Olivier Giscard d'Estaing

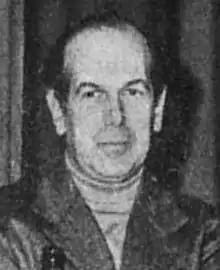
Giscard d'Estaing in 1975

Olivier Giscard d'Estaing (30 December 1927 – 13 September 2021) was chairman of the Committee for a World Parliament. The brother of French president Valéry Giscard d'Estaing (1926–2020), he was the founding dean and director general of the INSEAD business school and Governor of the Atlantic Institute.